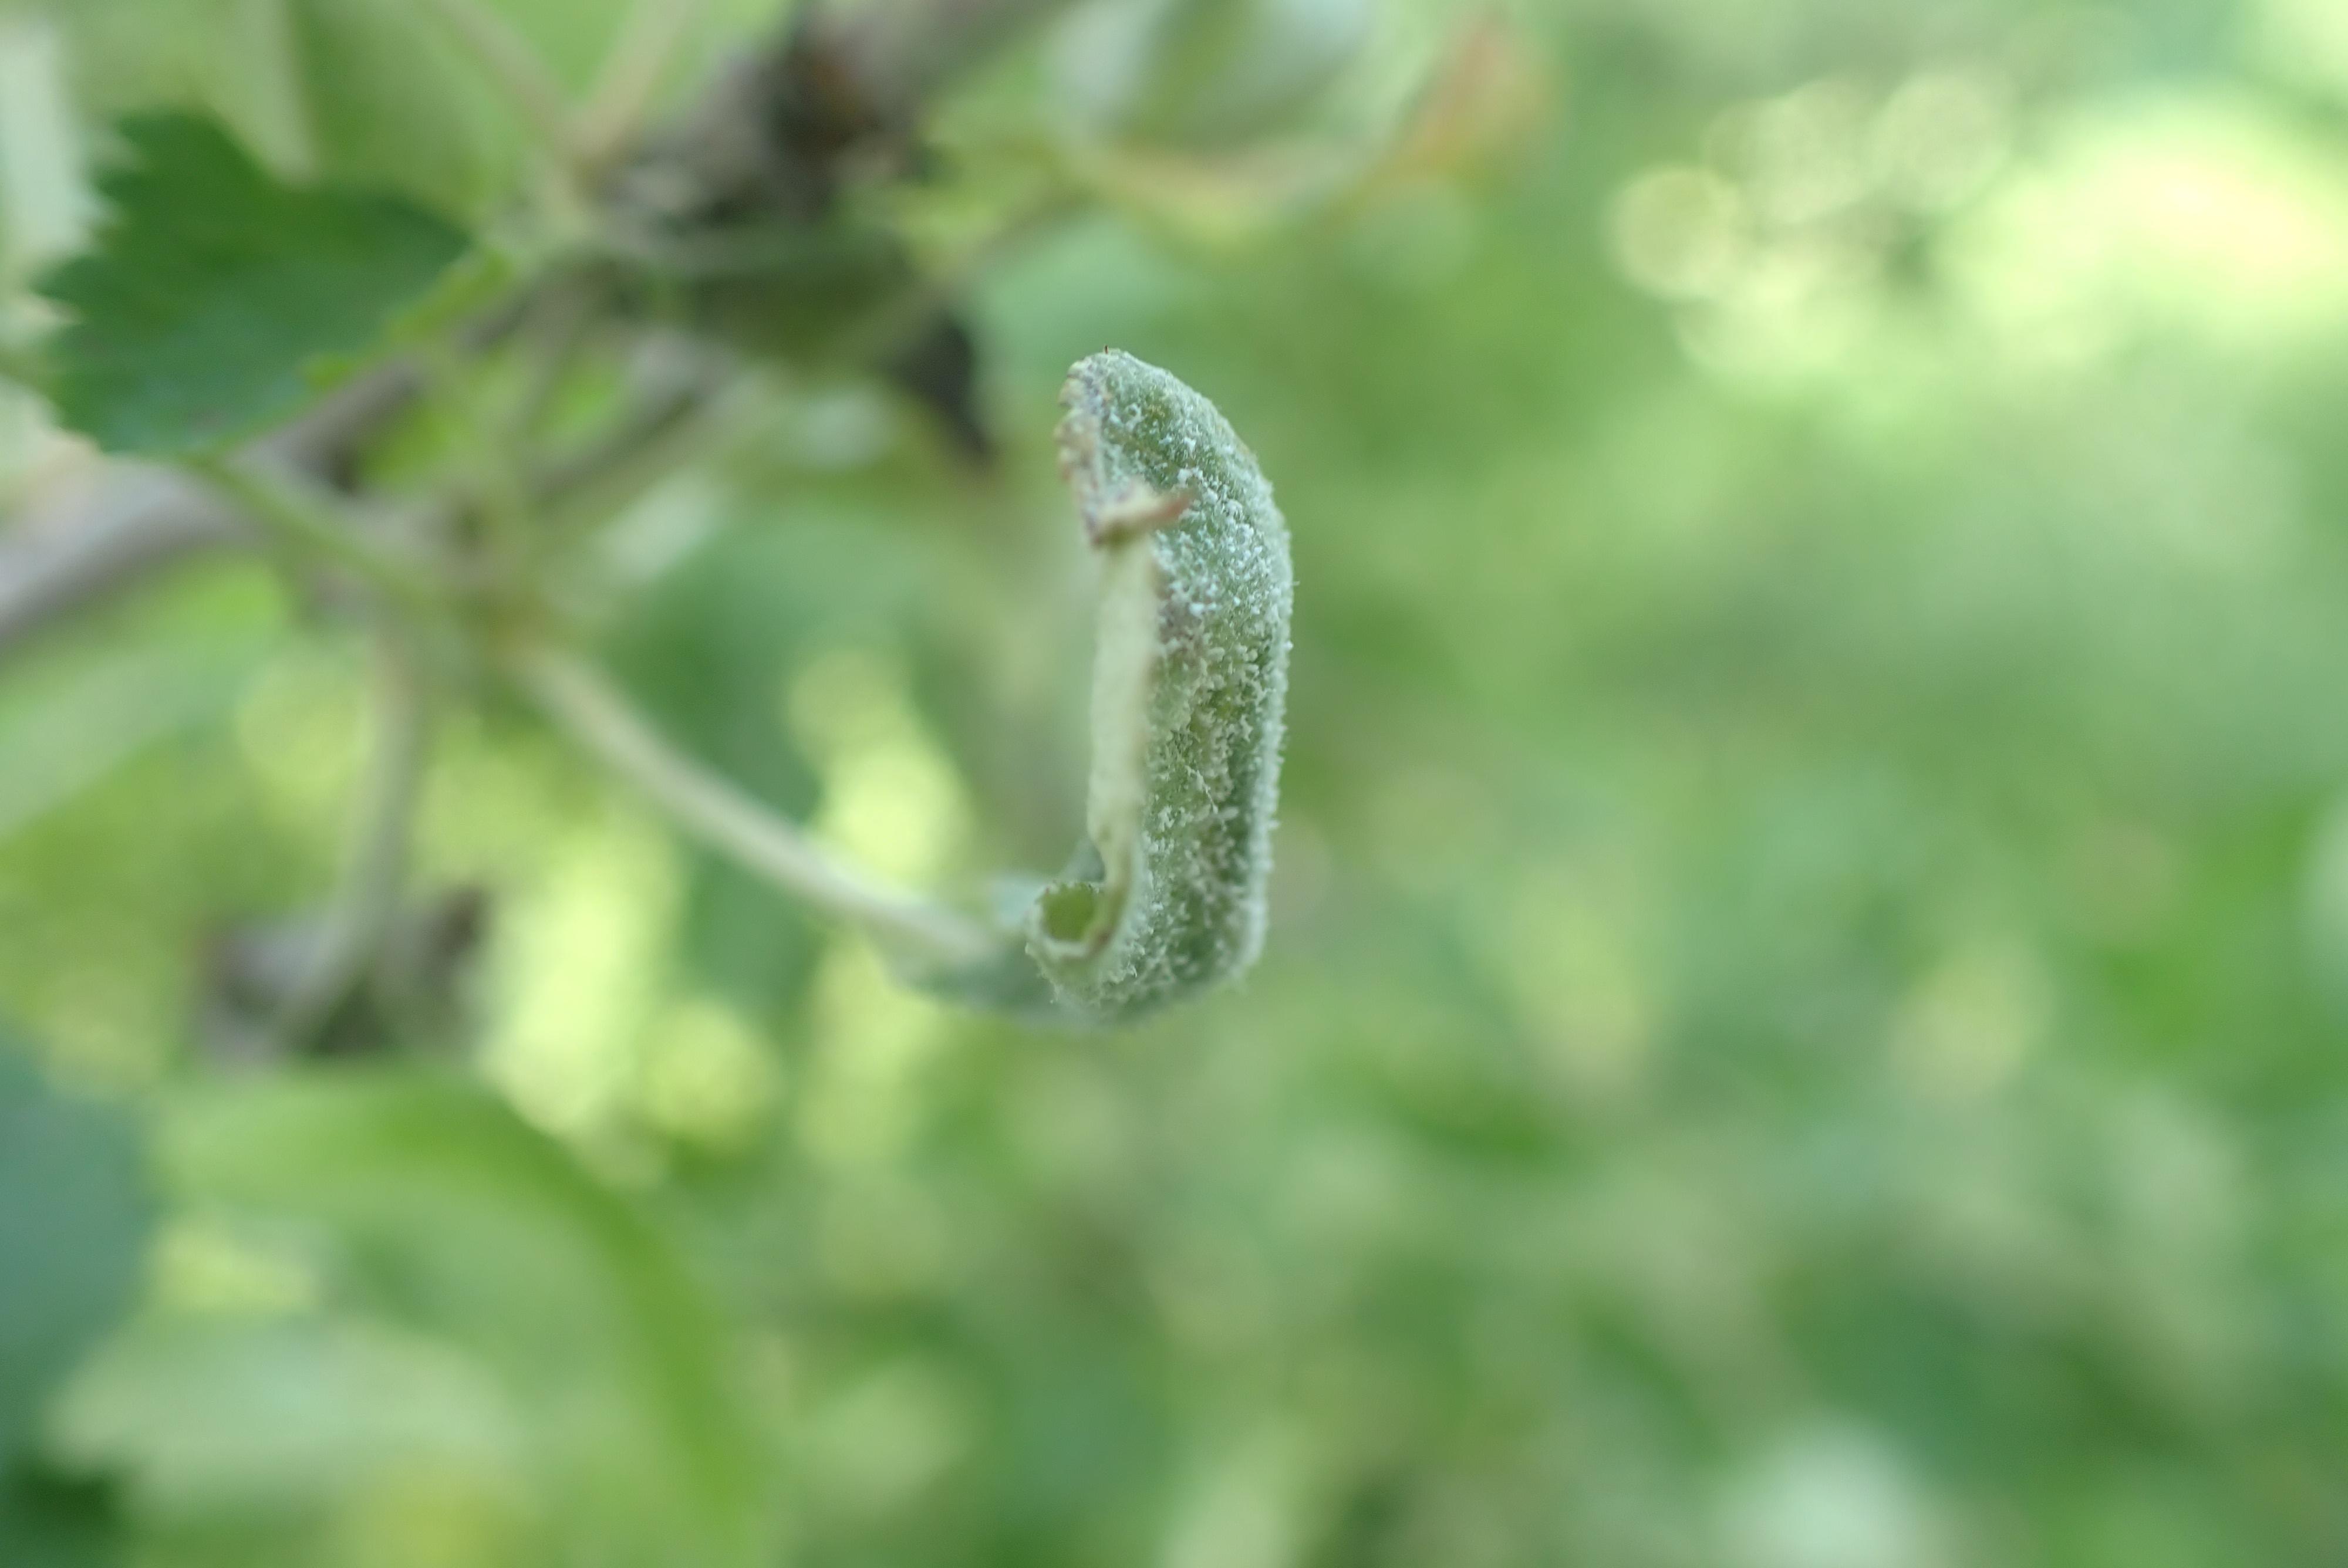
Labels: powdery_mildew